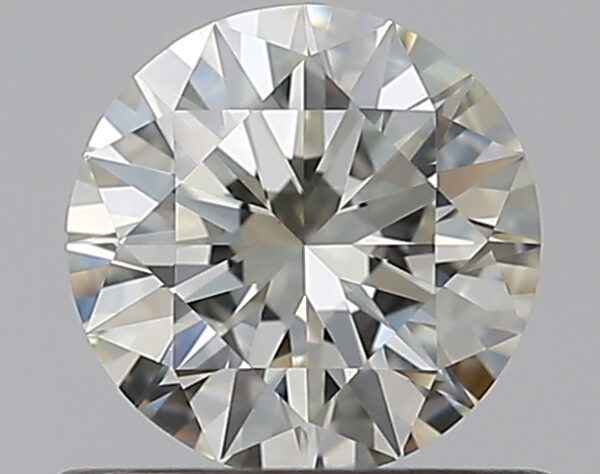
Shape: round
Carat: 0.56
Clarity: VS1
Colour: K
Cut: EX
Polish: EX
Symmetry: EX
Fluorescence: N
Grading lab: GIA
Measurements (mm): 5.32 x 5.35 x 3.25